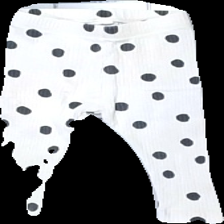
View: front
Type: Tights
Category: Children
Brand: Kappahl
Colors: White, Black
Material: 100% bomull
Pattern: Dots
Cut: Tight
Size: 74
Season: All
Stains: Minor
Damage: smuts fläck
Damage location: top left
Damage 2: smuts fläckar
Damage 2 location: middle left
Damage 3: slitet
Damage 3 location: top center
Price range: <50
Recommended usage: Export
Description: ribbade tights